Loch Doon Castle

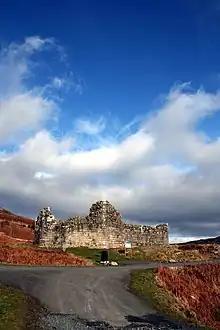
The relocated Doon Castle

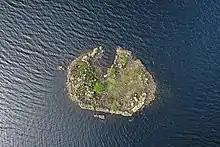
Top view of the original site

Loch Doon Castle was a castle that was located on an island within Loch Doon, Scotland. The original site and the relocated remains are designated as scheduled monuments.